History of the Ukrainian hryvnia

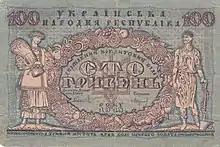
100 hryvnias banknote of the Ukrainian People's republic (1918)

During the Ukrainian Revolution in 1917–1921, the establishment of a national currency was a key priority of the Ukrainian state. On 22 December 1917, the Central Council established Ukraine's state bank. Mykhailo Kryvetskyi was appointed as the first director of the bank. He signed the first banknote ("100 karbovanets banknote"), issued by Ukrainian People's Republic, on 5 January 1918. One karbovanets equaled to 0.767 grams of gold.